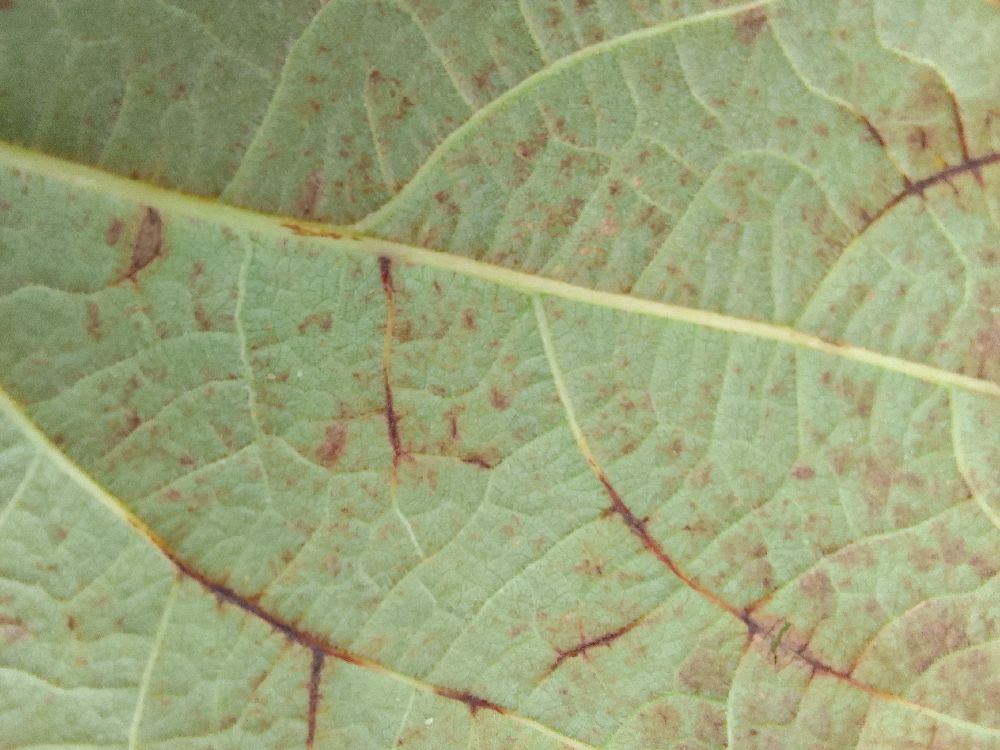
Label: anthracnose